Chiclana de la Frontera

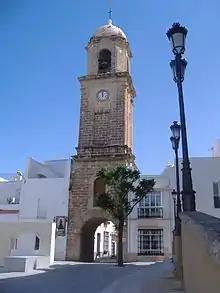
Torre del Reloj (plaza mayor).

There are three significant towers in the area. The Torre del Puerco dates to the 16th century, but later was used as a defensive post during the Battle of Barrosa in 1811. The Torre Bermeja is a defensive tower located on the Playa de la Barrosa. The Torre del Reloj is the clock tower, popularly known as Arquillo del Reloj, and is one of the most emblematic buildings of Chiclana, located on the Plaza Mayor. It was built in the 18th century on one of the ancient gates of the town, and was originally part of the old Town Hall. It consists of four sections, with an octagonal bell tower and dome topped with a Latin cross.